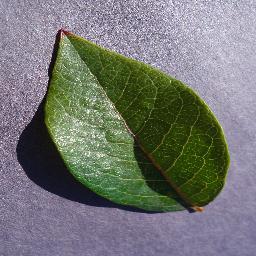
Label: Blueberry___healthy